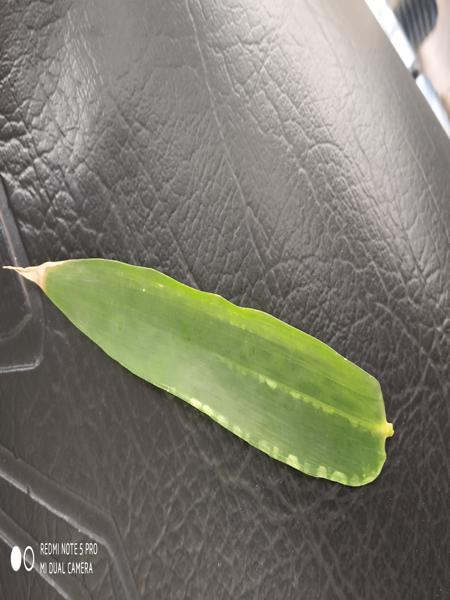
Plant: Bamboo